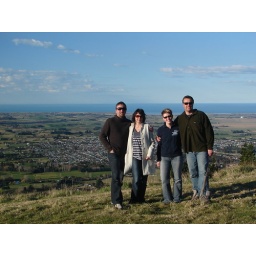
looking down from the white horse above town